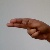
The image shows a hand gesture representing the letter 'H' in Indian Sign Language.